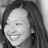
Emotion: happy